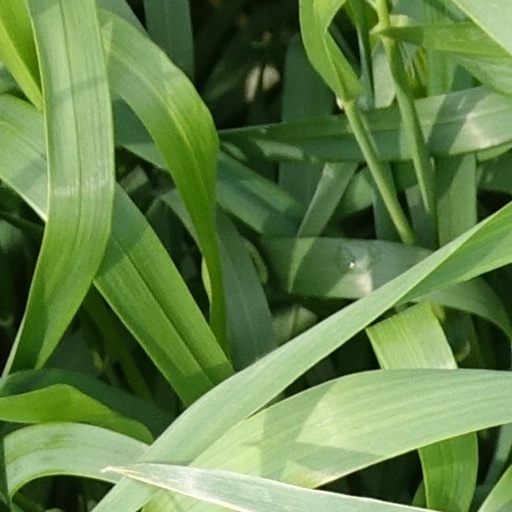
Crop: wheat